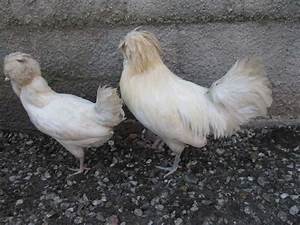
Label: gallina